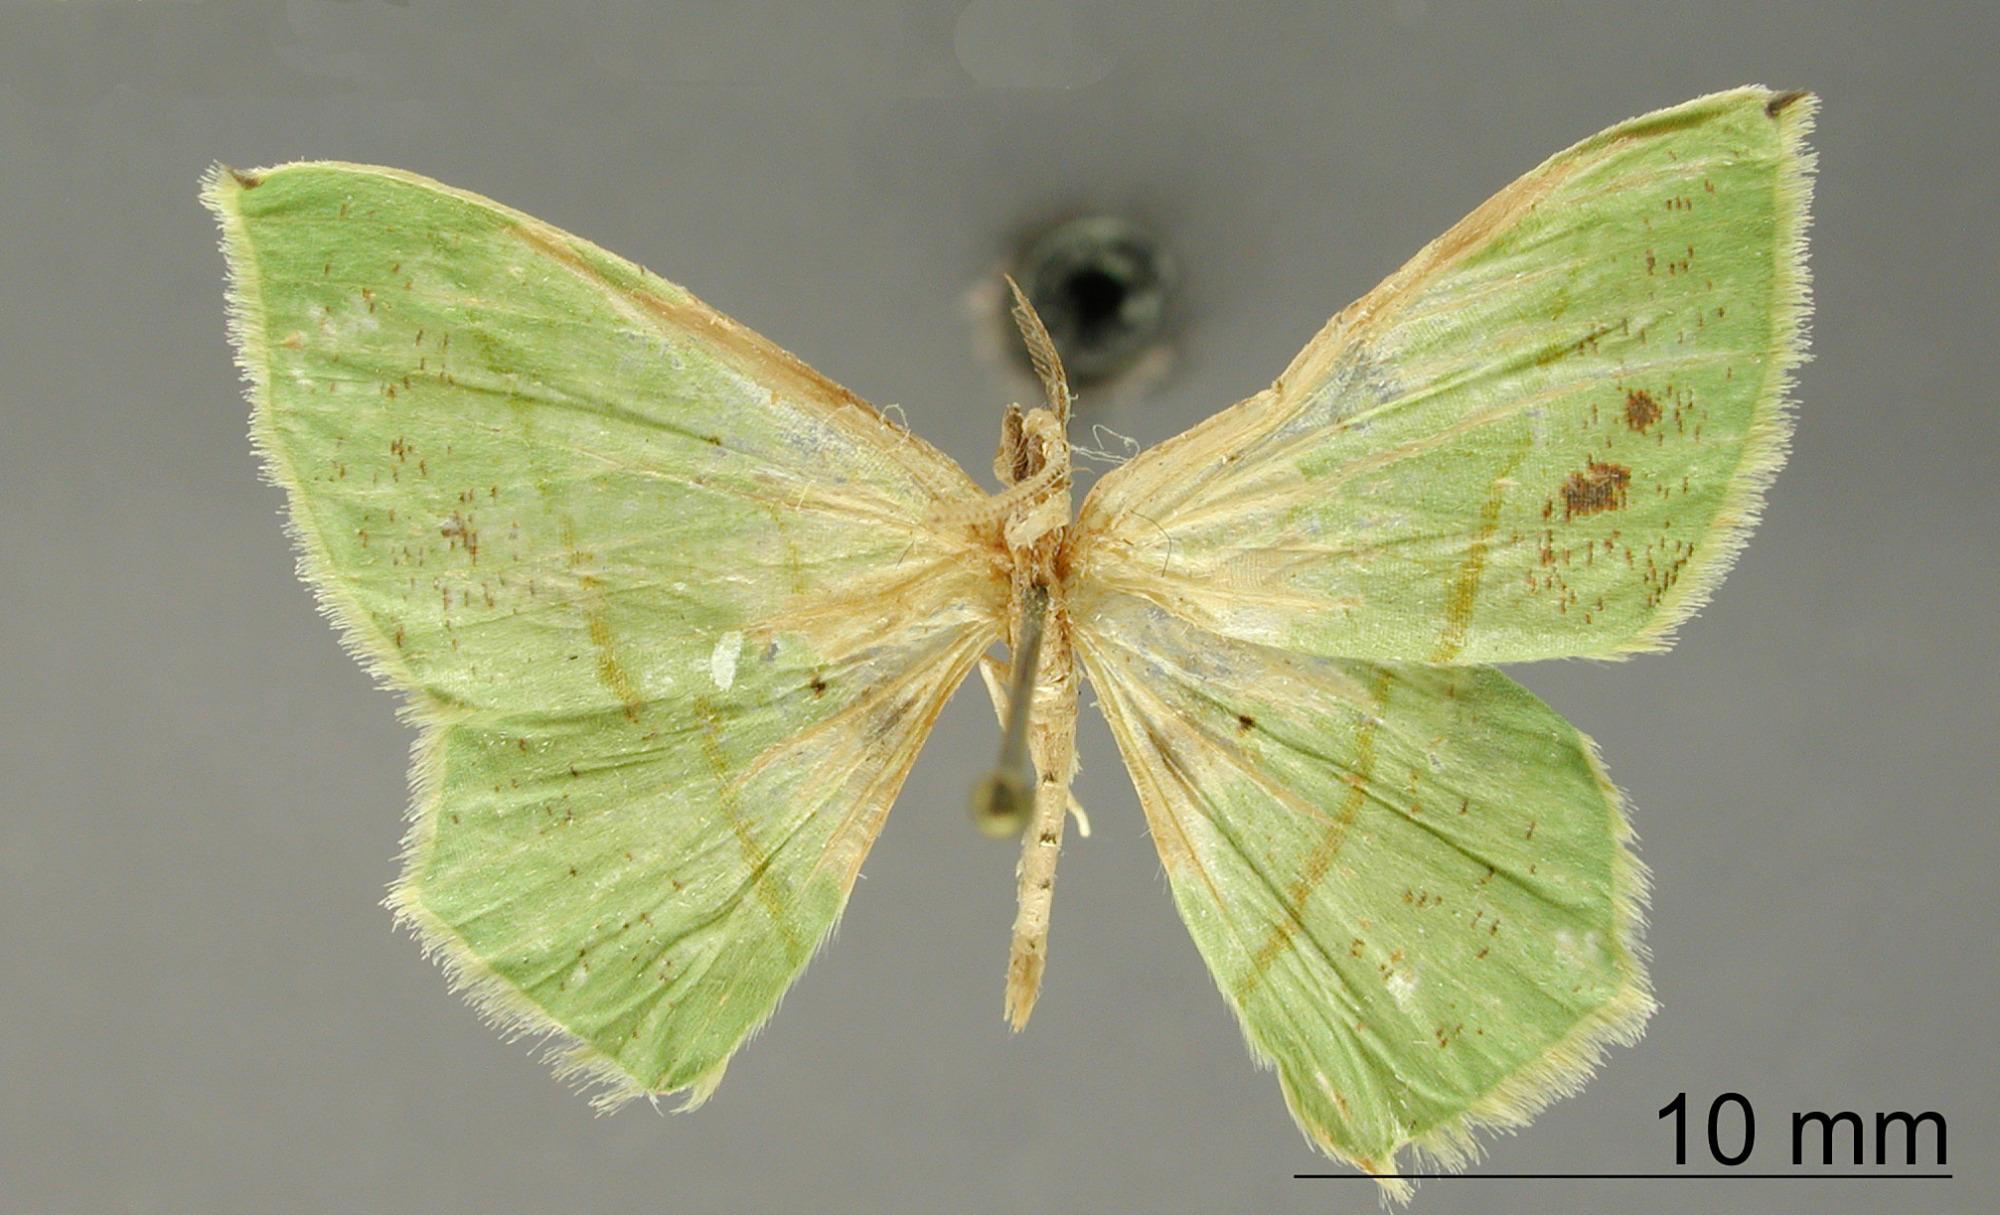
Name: Melochlora inquilina
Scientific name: Melochlora inquilina Dognin, 1911
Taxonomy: Animalia, Arthropoda, Insecta, Lepidoptera, Geometridae, Geometrinae
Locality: Jumbo, Cauca Valley, Unknown, Colombia
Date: Jan 1909